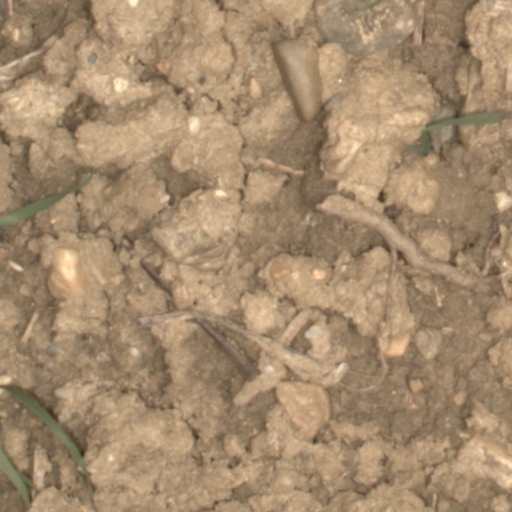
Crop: wheat